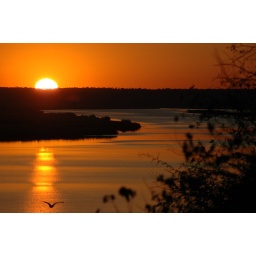
Chobe National Park, in northeastern Botswana. Watching the sunrise over the river as an African fish eagle flies by